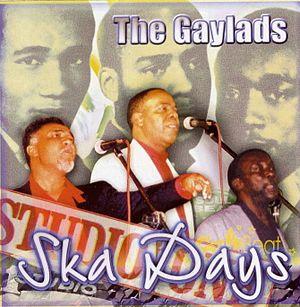
B.B. Seaton, né Harris Lloyd Seaton le 3 septembre 1944 à Kingston, est un chanteur et producteur de ska, rocksteady et reggae jamaïcain. Il est l'un des membres fondateurs du groupe The Gaylads avec Delano Stewart et Maurice Robert, un des groupes vocaux jamaïcains les plus marquants de son époque. La carrière de B.B. Seaton a débuté en 1962 avec le producteur Coxsone, il continue de produire des albums de nos jours.